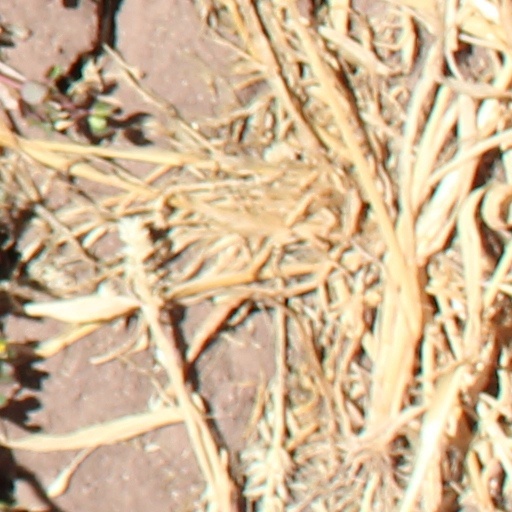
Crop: wheat